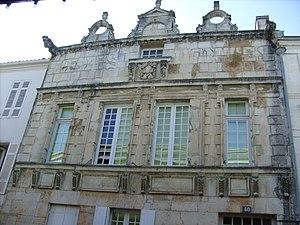
Maison de Richelieu à Marennes
Marennes est une ancienne commune du Sud-Ouest de la France, située dans le département de la Charente-Maritime en région Nouvelle-Aquitaine. Ses habitants sont appelés les Marennais et les Marennaises. Le 1ᵉʳ janvier 2019, elle fusionne avec Hiers-Brouage pour former la commune nouvelle de Marennes-Hiers-Brouage.
La maison de Richelieu est un édifice située à Marennes, en France. L'édifice est classé au titre des monuments historiques en 1981.
Cet article recense une partie des monuments historiques de la Charente-Maritime, en France.